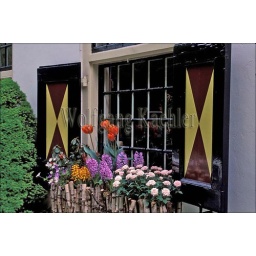
Netherlands, holland, near amsterdam, keukenhof gardens, house, window, flowers in window box